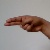
The image shows a hand gesture representing the letter 'H' in Indian Sign Language.